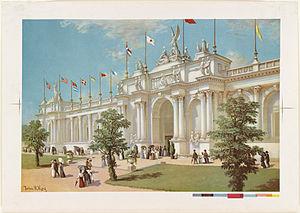
John Ross Key, né le 16 juillet 1832 à Hagerstown dans le Maryland et mort le 24 mars 1920 à Baltimore, est un artiste américain.